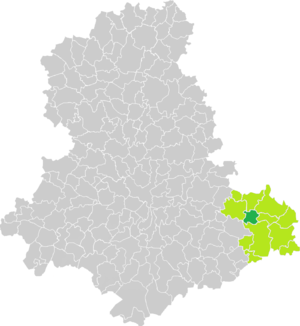
Carte de situation de la commune de Augne (en vert foncé) dans le votre Canton (en vert clair) sur une carte des communes de la Haute-Vienne
Augne est une commune française située dans le département de la Haute-Vienne en région Nouvelle-Aquitaine.